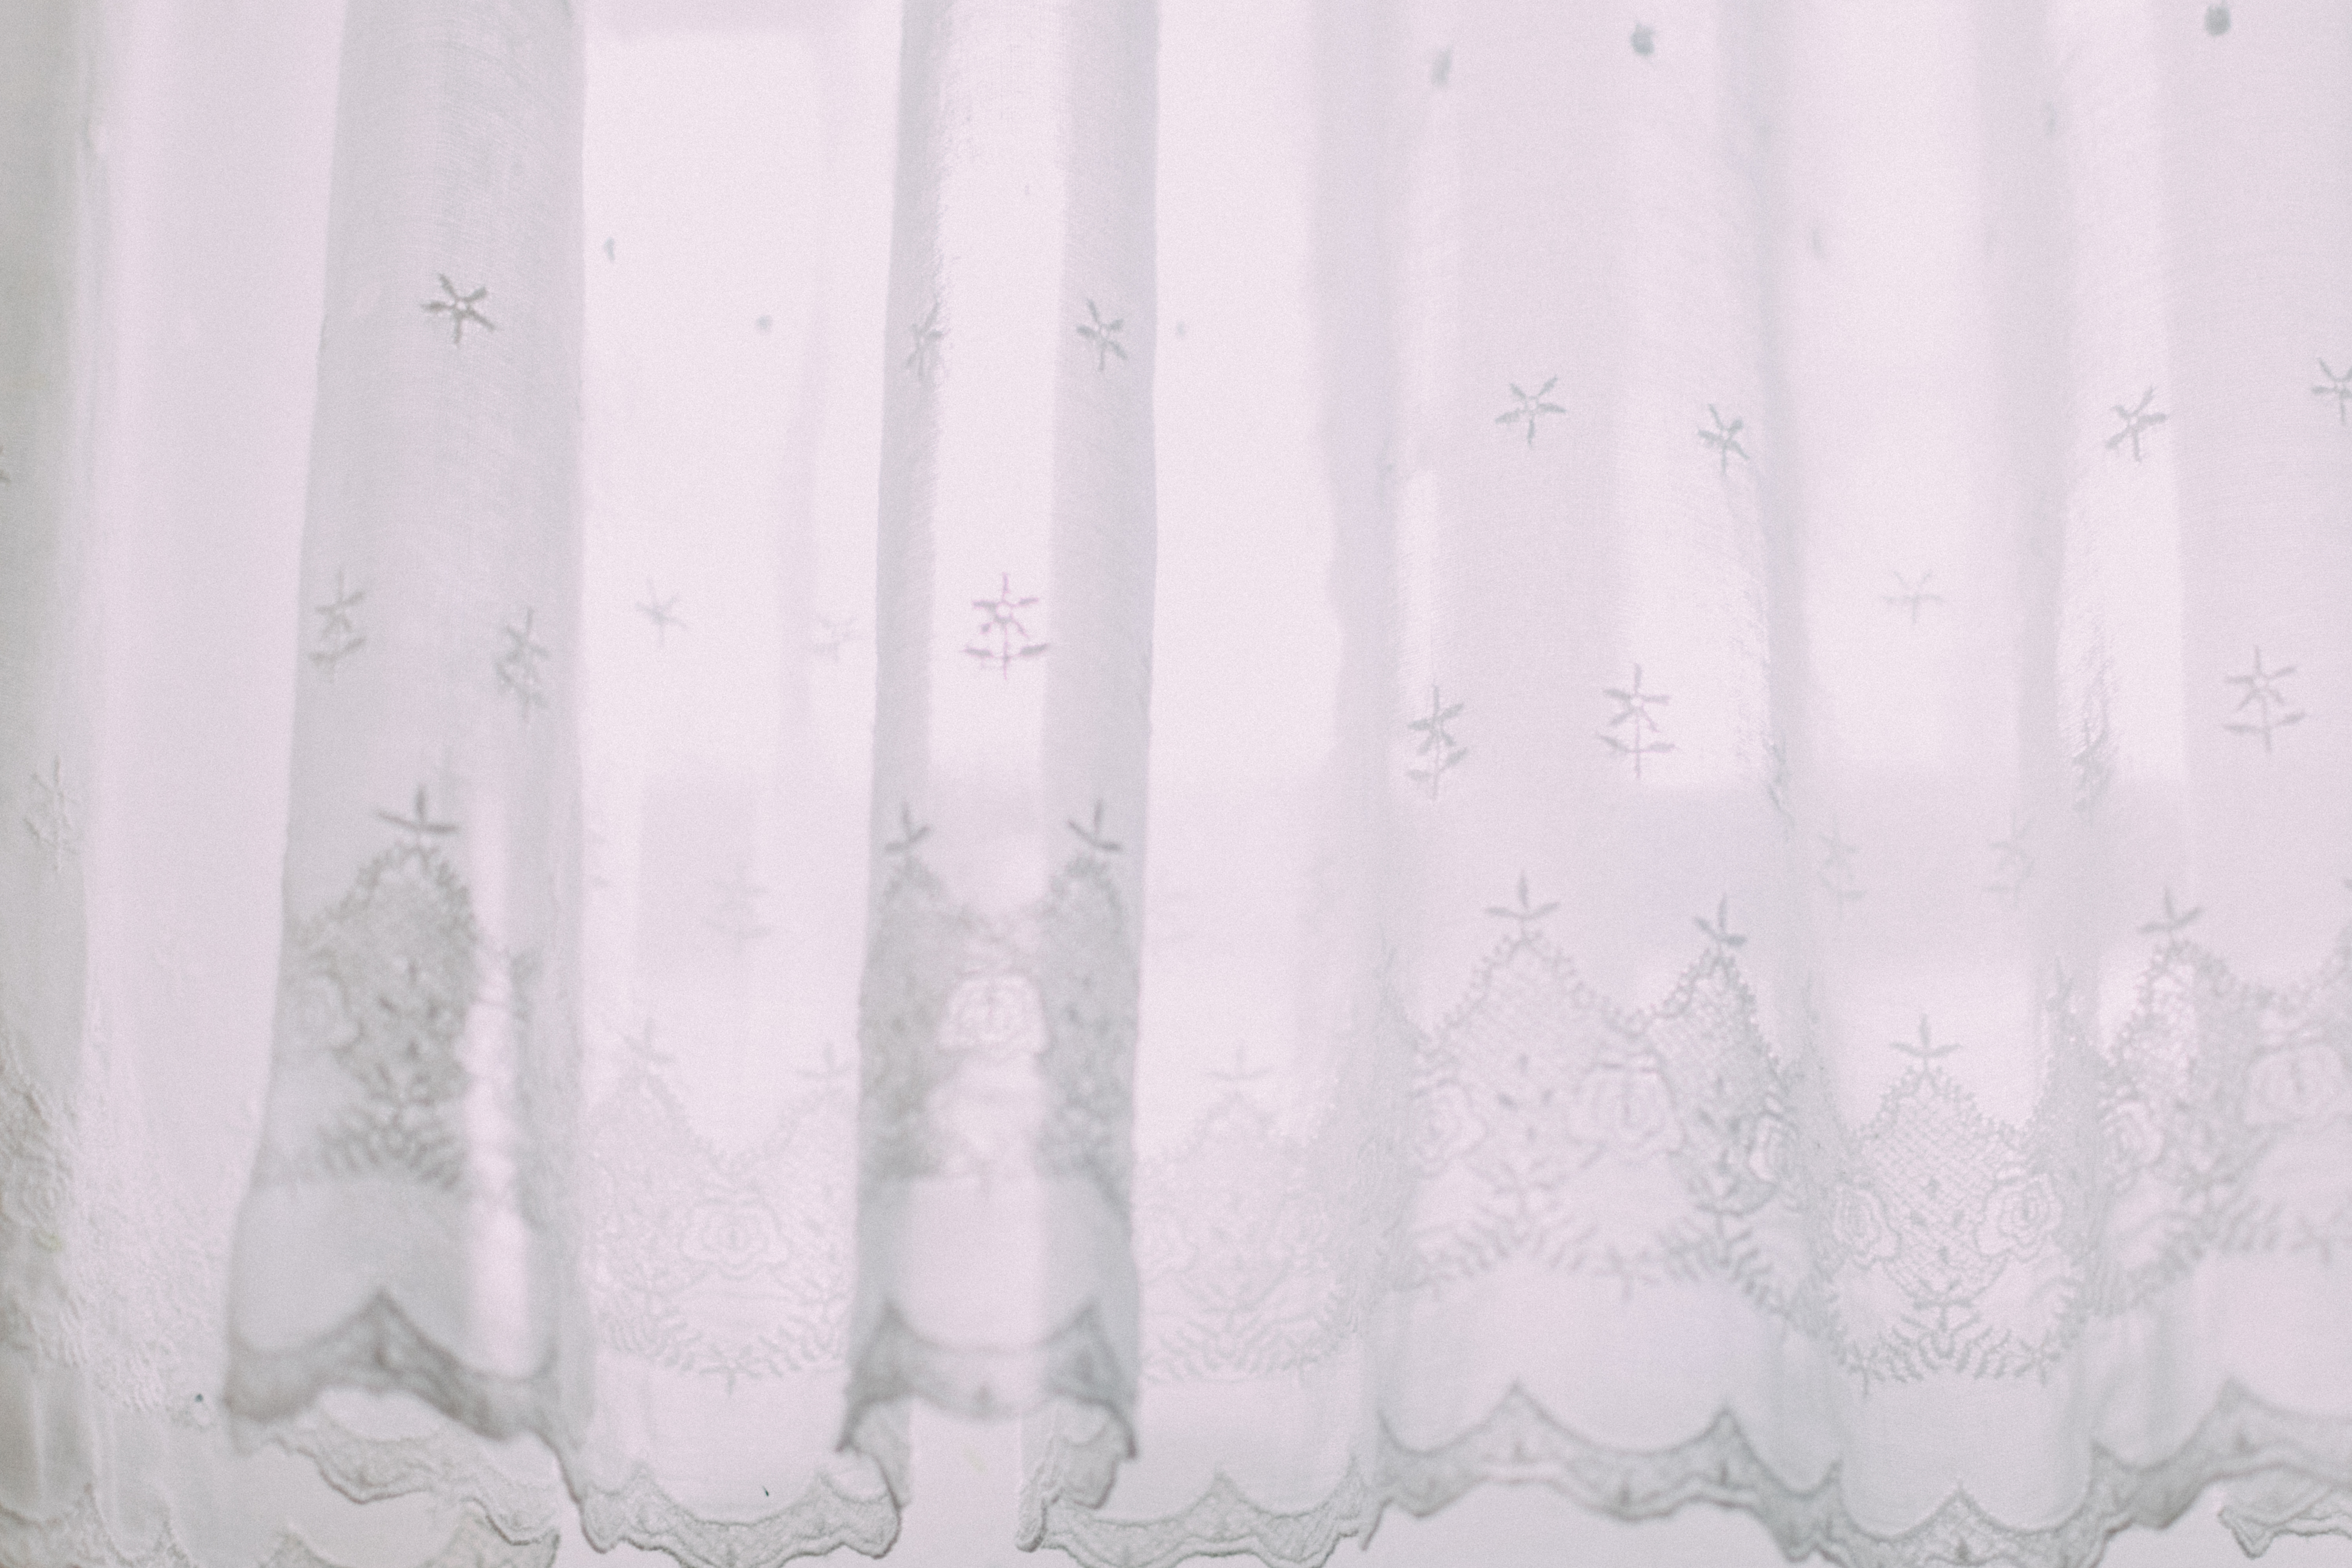
abstract, white, vintage, antique, texture, decoration, pattern, curtain, decor, material, interior design, textile, art, design, gown, window treatment